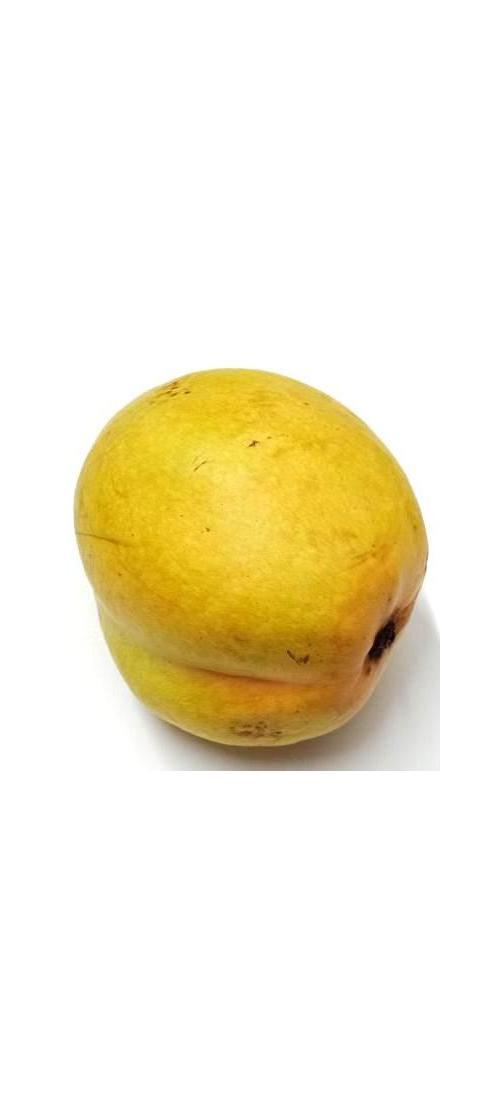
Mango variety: Bari-11